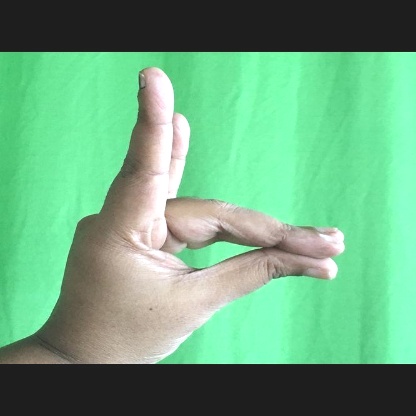
Mudra: Chandrakala